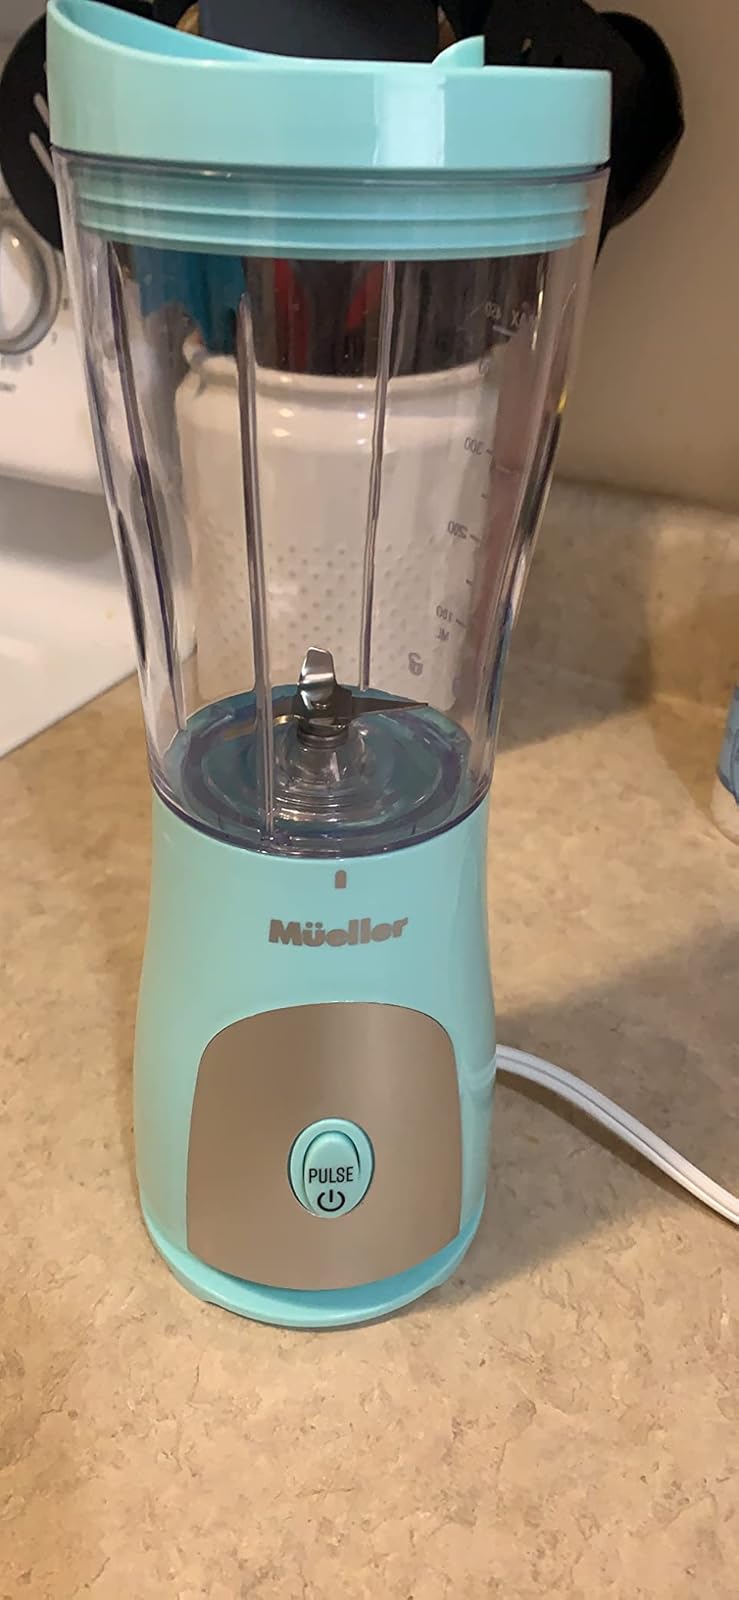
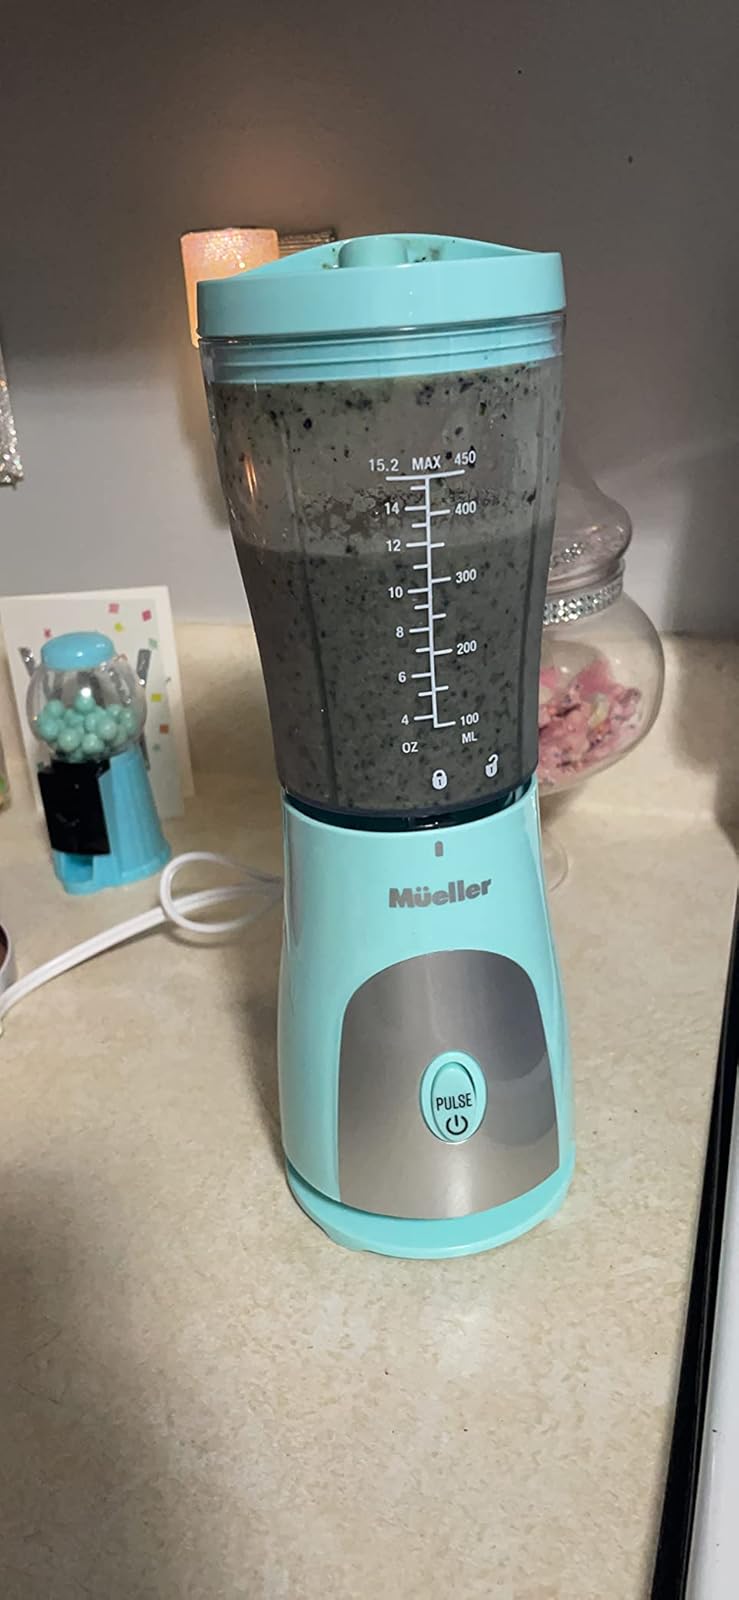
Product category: items_blender
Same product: yes